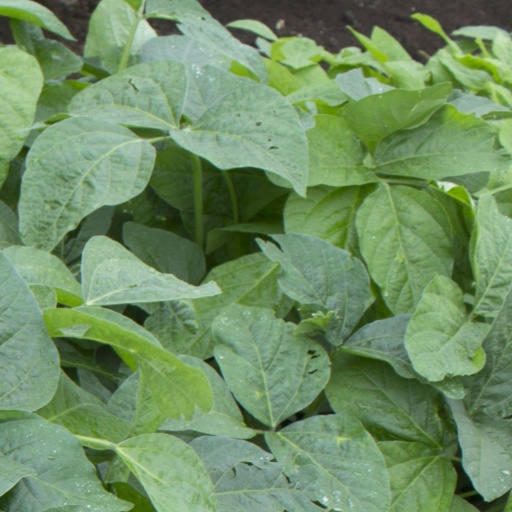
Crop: soybean